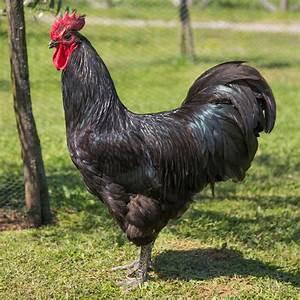
chicken